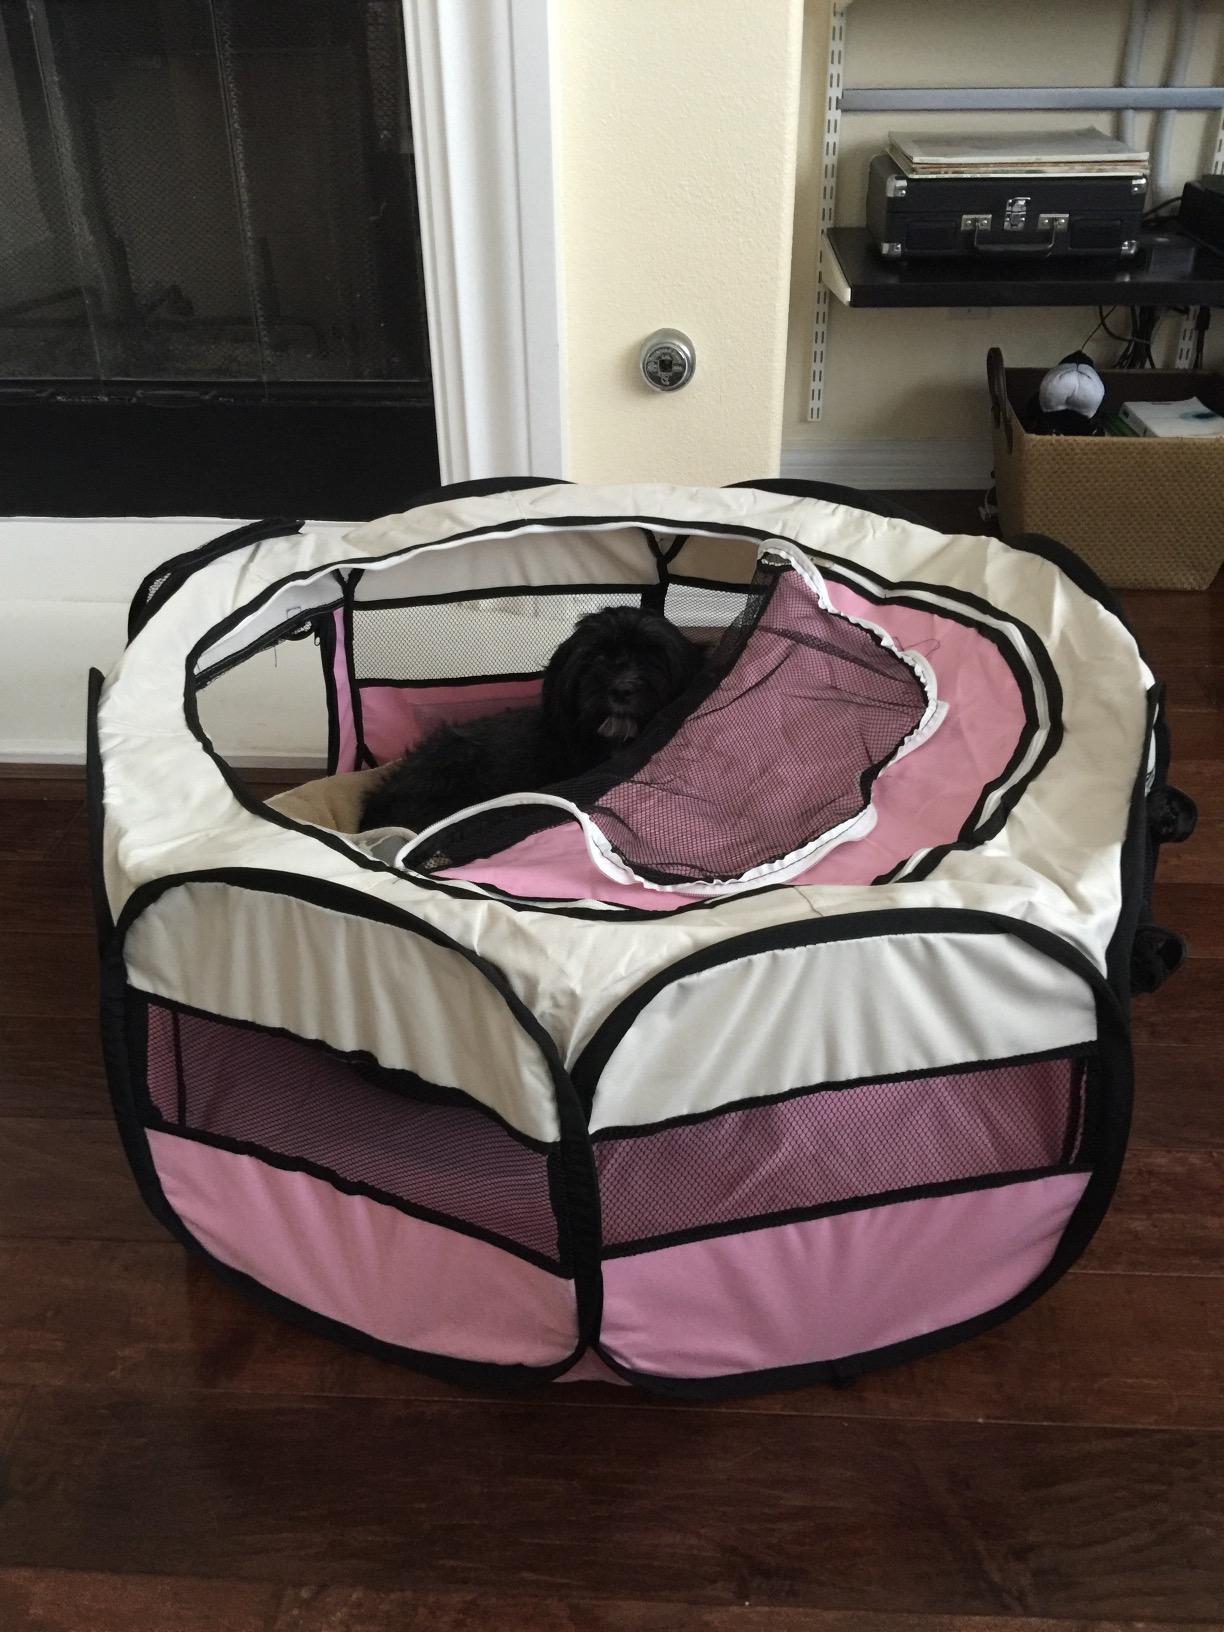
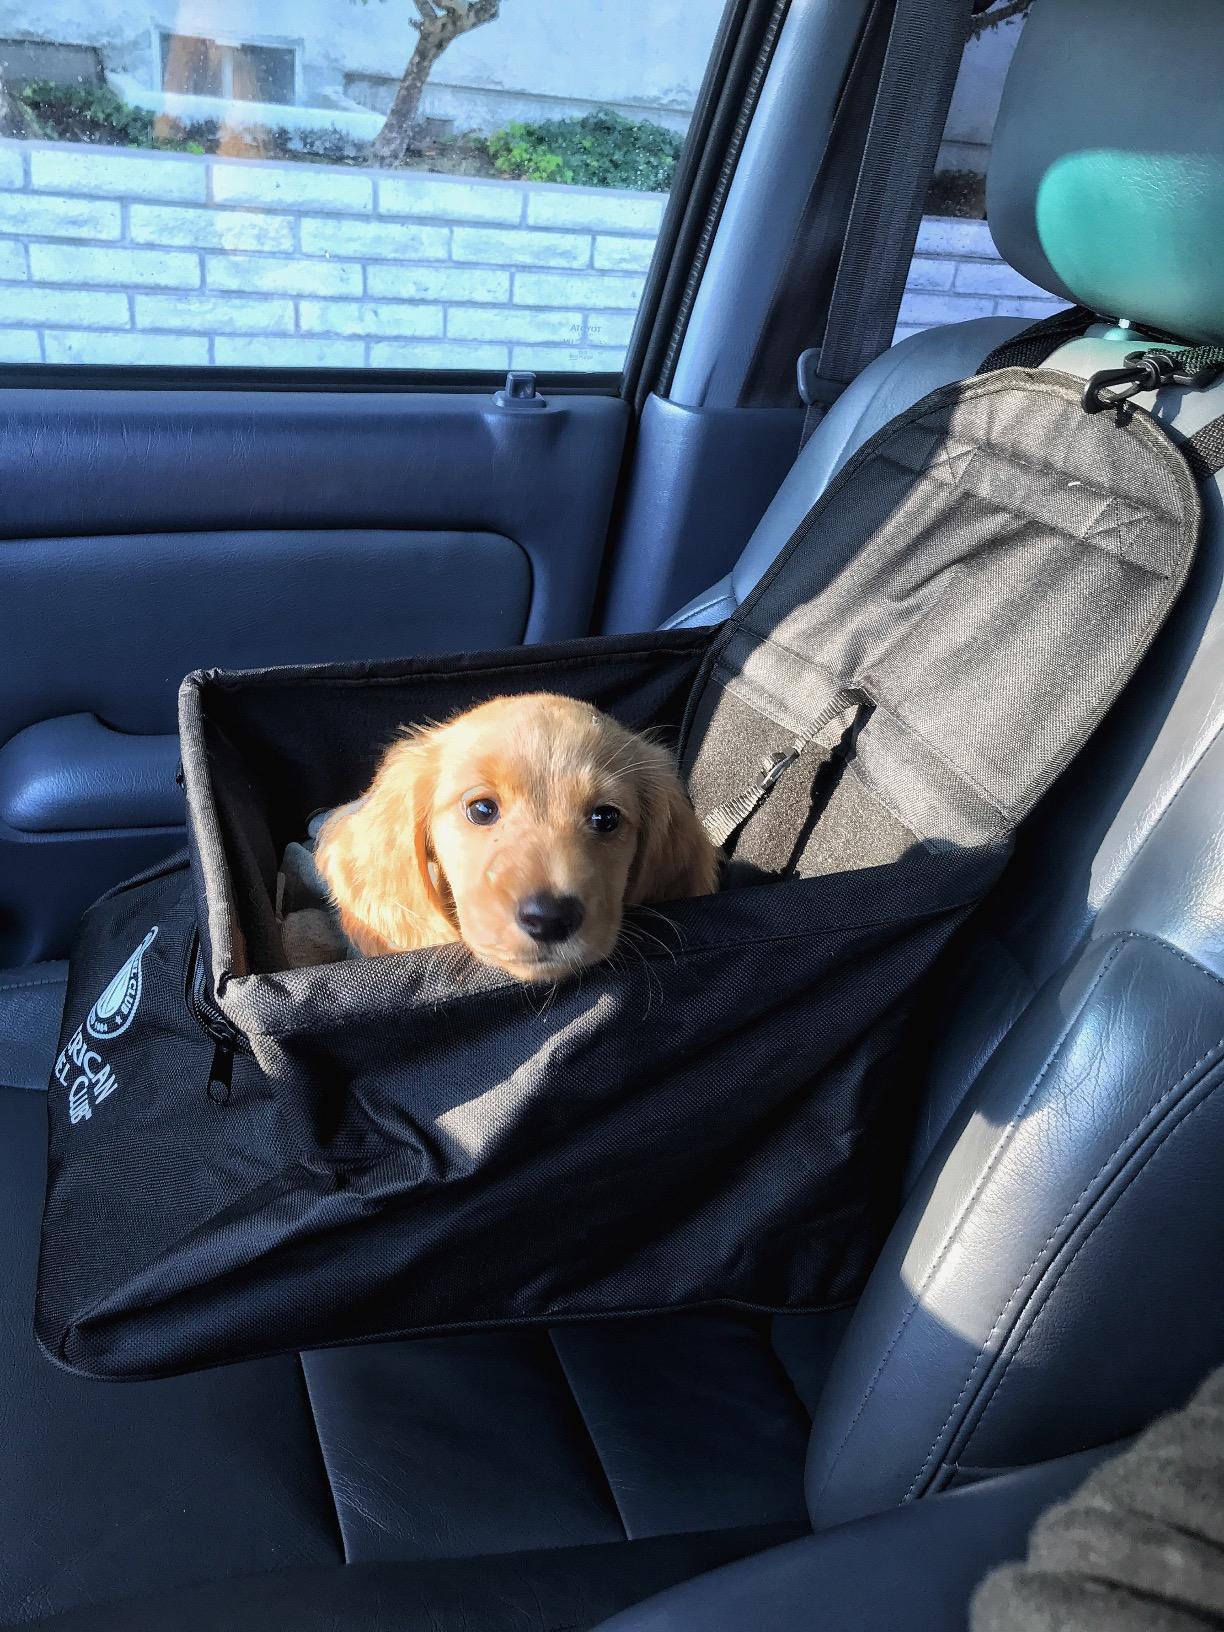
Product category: items_kennel
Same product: no